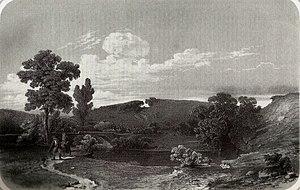
Le Pont Charron, à Chantonnay, gravure de Thomas Drake
La bataille de Chantonnay se déroule le 17 mars 1793 lors de la guerre de Vendée.
La Bataille de Pont-Charrault, aussi appelée Bataille de Gravereau ou Bataille de la Guérinière, est une embuscade tendue aux troupes de la République par les paysans insurgés de Vendée le 19 mars 1793. Elle a lieu au nord de Chantonnay, aux alentours du pont de Gravereau, sur le Petit Lay. Les paysans vendéens remportent ce jour-là une grande victoire sur les troupes républicaines.